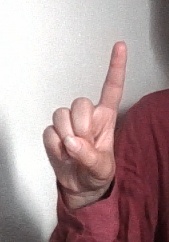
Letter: bb